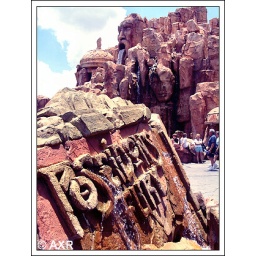
The sign for &amp;quot;Poseidon's Fury&amp;quot; with the lovely rock creation located in front of the attraction.